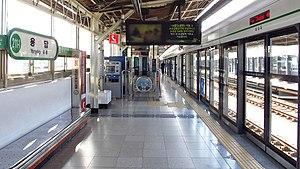
Yongdap est une station sur la ligne 2 du métro de Séoul, dans l'arrondissement de Seongdong-gu.